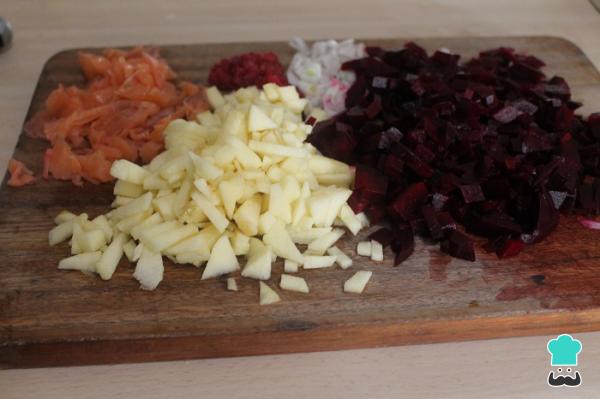
Vamos a empezar troceando  una y media de las remolachas junto con las cebollitas francesas, la manzana verde pelada y despepitada, el salmón ahumado (dejaremos alguna lonchita para decorar), y cinco de las frambuesas.